Stephanie Del Valle

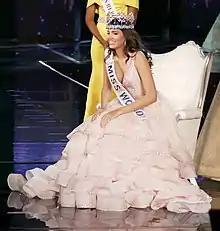
Del Valle crowned Miss World 2016 at the MGM National Harbor, Washington, D.C., United States

Del Valle competed in the Miss Mundo de Puerto Rico in the year 2016, representing the municipality of Toa Baja. She eventually won the title of Miss World Puerto Rico 2016, and was crowned by the outgoing titleholder Keysi Marie Vargas Vélez. She also won the Talent competition in the pageant.